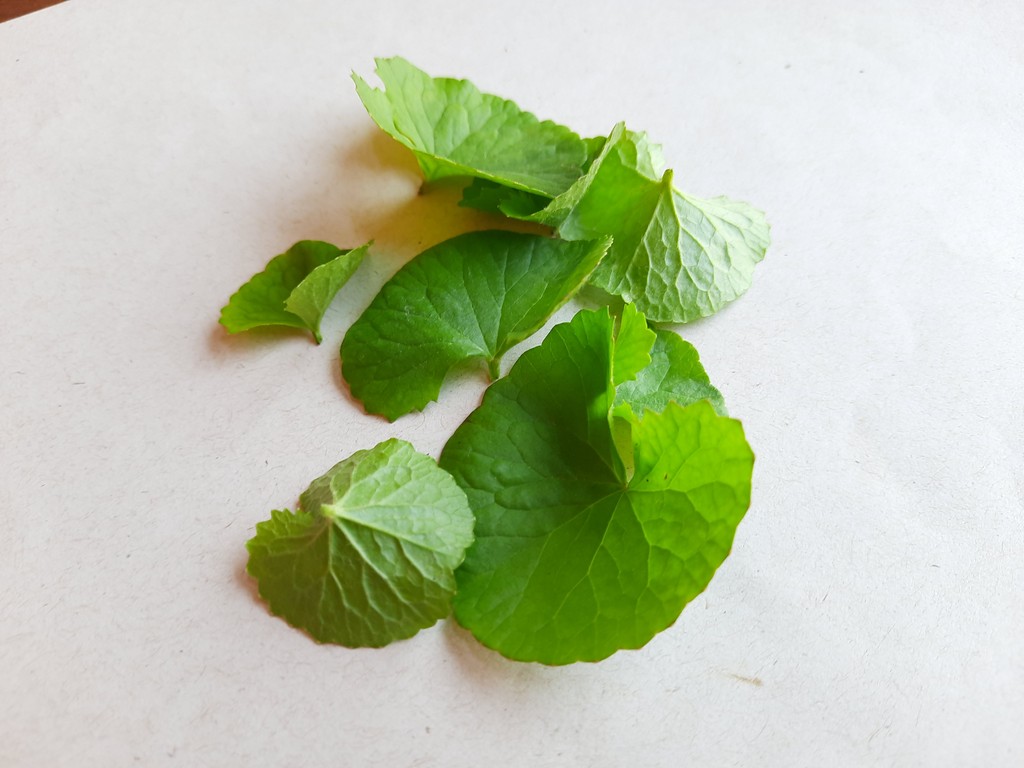
Label: Healthy